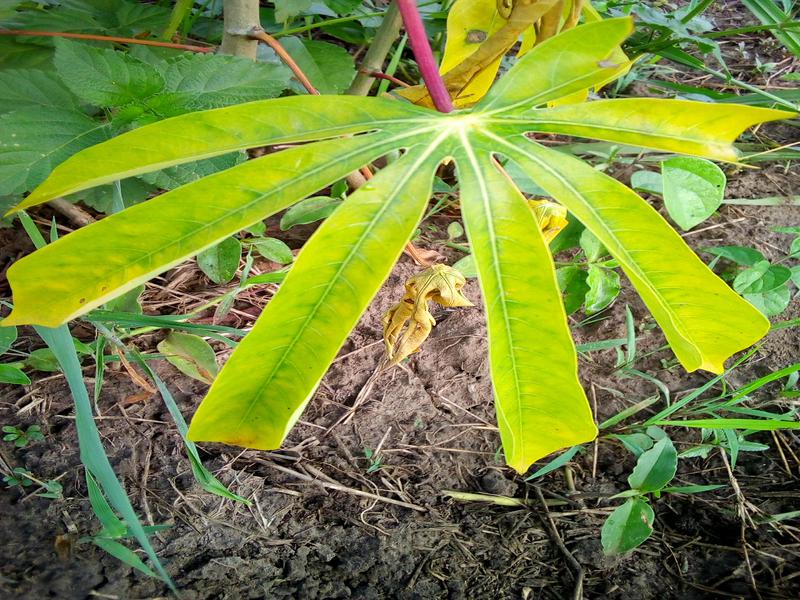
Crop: cassava
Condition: healthy